Bogan Boarding House

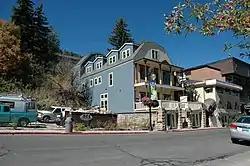

The Bogan Boarding House, at 221 Main St. in Park City, Utah, was built in . It was listed on the National Register of Historic Places in 1984.